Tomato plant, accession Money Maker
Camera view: vertical (180 deg); turntable rotation: 90 degrees
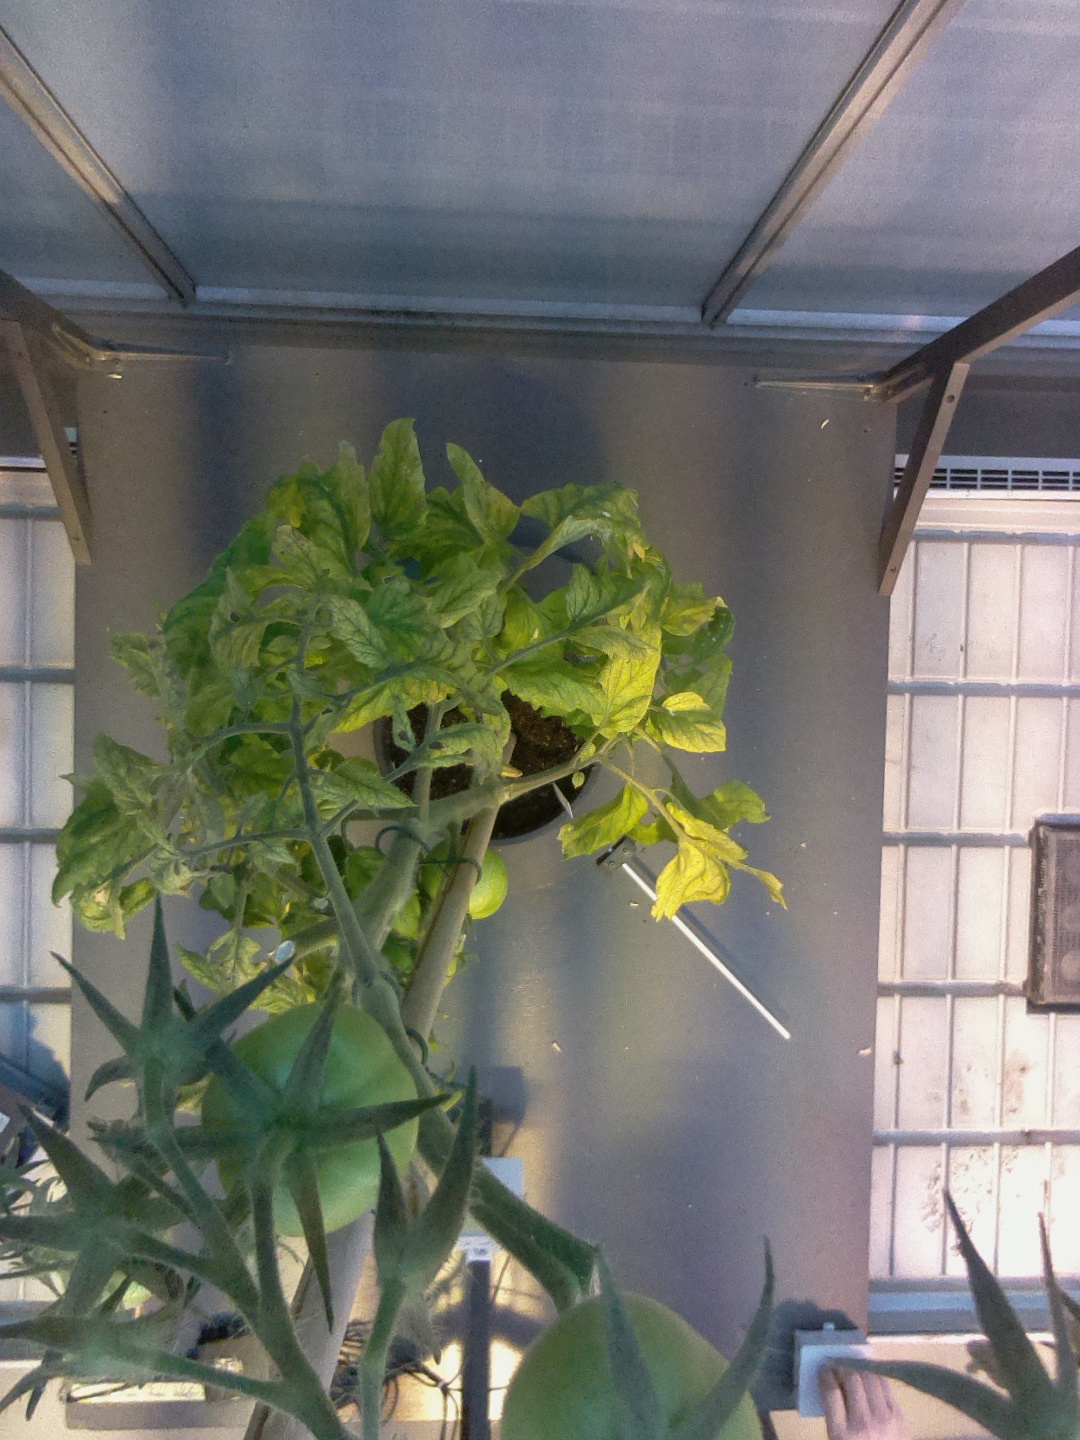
BBCH growth stage 78: 80% -90% of final fruit size